Malanday

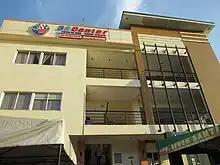
3S Center Malanday

Andres Fernando Elementary School (AFES) Malanday National High School and a 3S Center are located on M.H. Del Pilar Street. Other known landmarks in Malanday include the Andres Fernando Elementary School, Malanday Market, the Malanday Bus Terminal, the VSCA Cock Fighting Arena and the Hearts of Jesus and Mary Parish. The transmitter facility of radio station DZRH (one of the Philippines' oldest radio stations owned by Manila Broadcasting Company) is also located in Malanday.